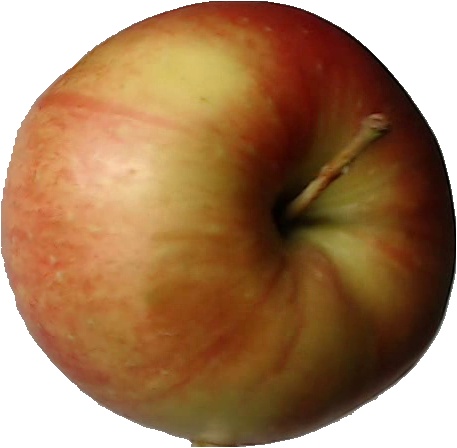
Label: apple_red_2